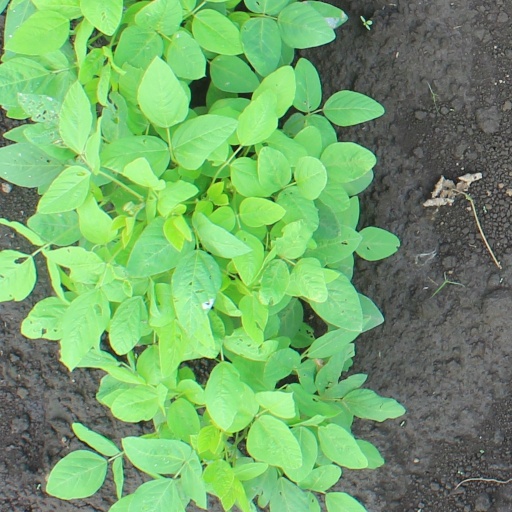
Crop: soybean